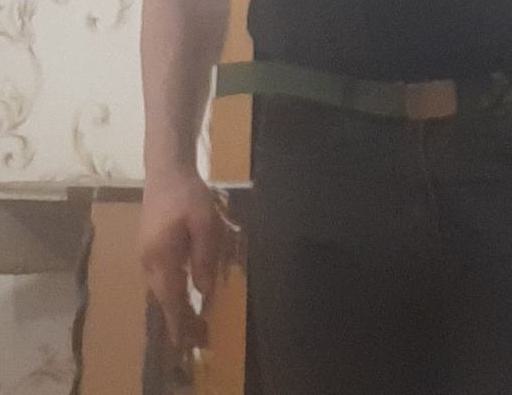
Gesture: no_gesture